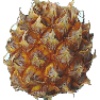
Label: pineapple_mini